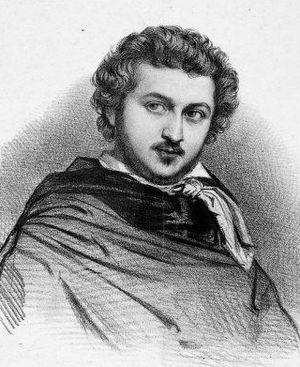
Louis-Antoine Jullien, né le 23 avril 1812 à Sisteron et mort le 14 mars 1860 à Neuilly-sur-Seine, est un compositeur et chef d'orchestre français.